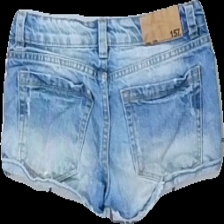
View: back
Type: Shorts
Category: Children
Brand: Lager 157
Colors: Blue, White
Material: 100% bomull
Pattern: Other
Cut: Regular
Season: All
Holes: Major
Damage: några lösa trådar
Damage location: bottom center
Price range: <50
Recommended usage: Reuse
Description: shorts med hål